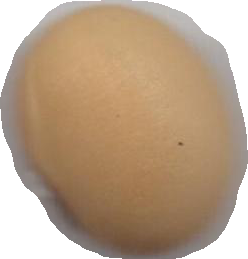
Variety: Anjasmoro